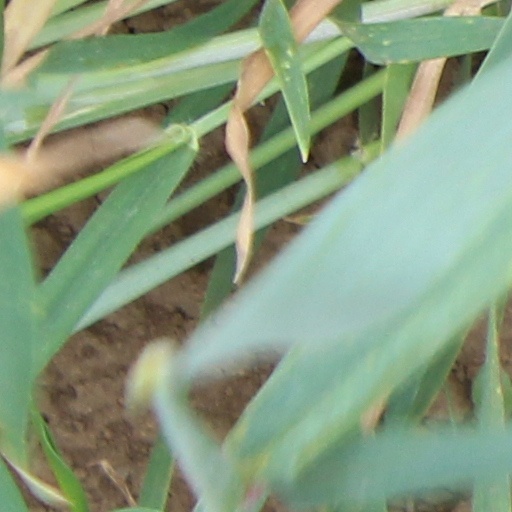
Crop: wheat